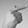
ASL letter: G